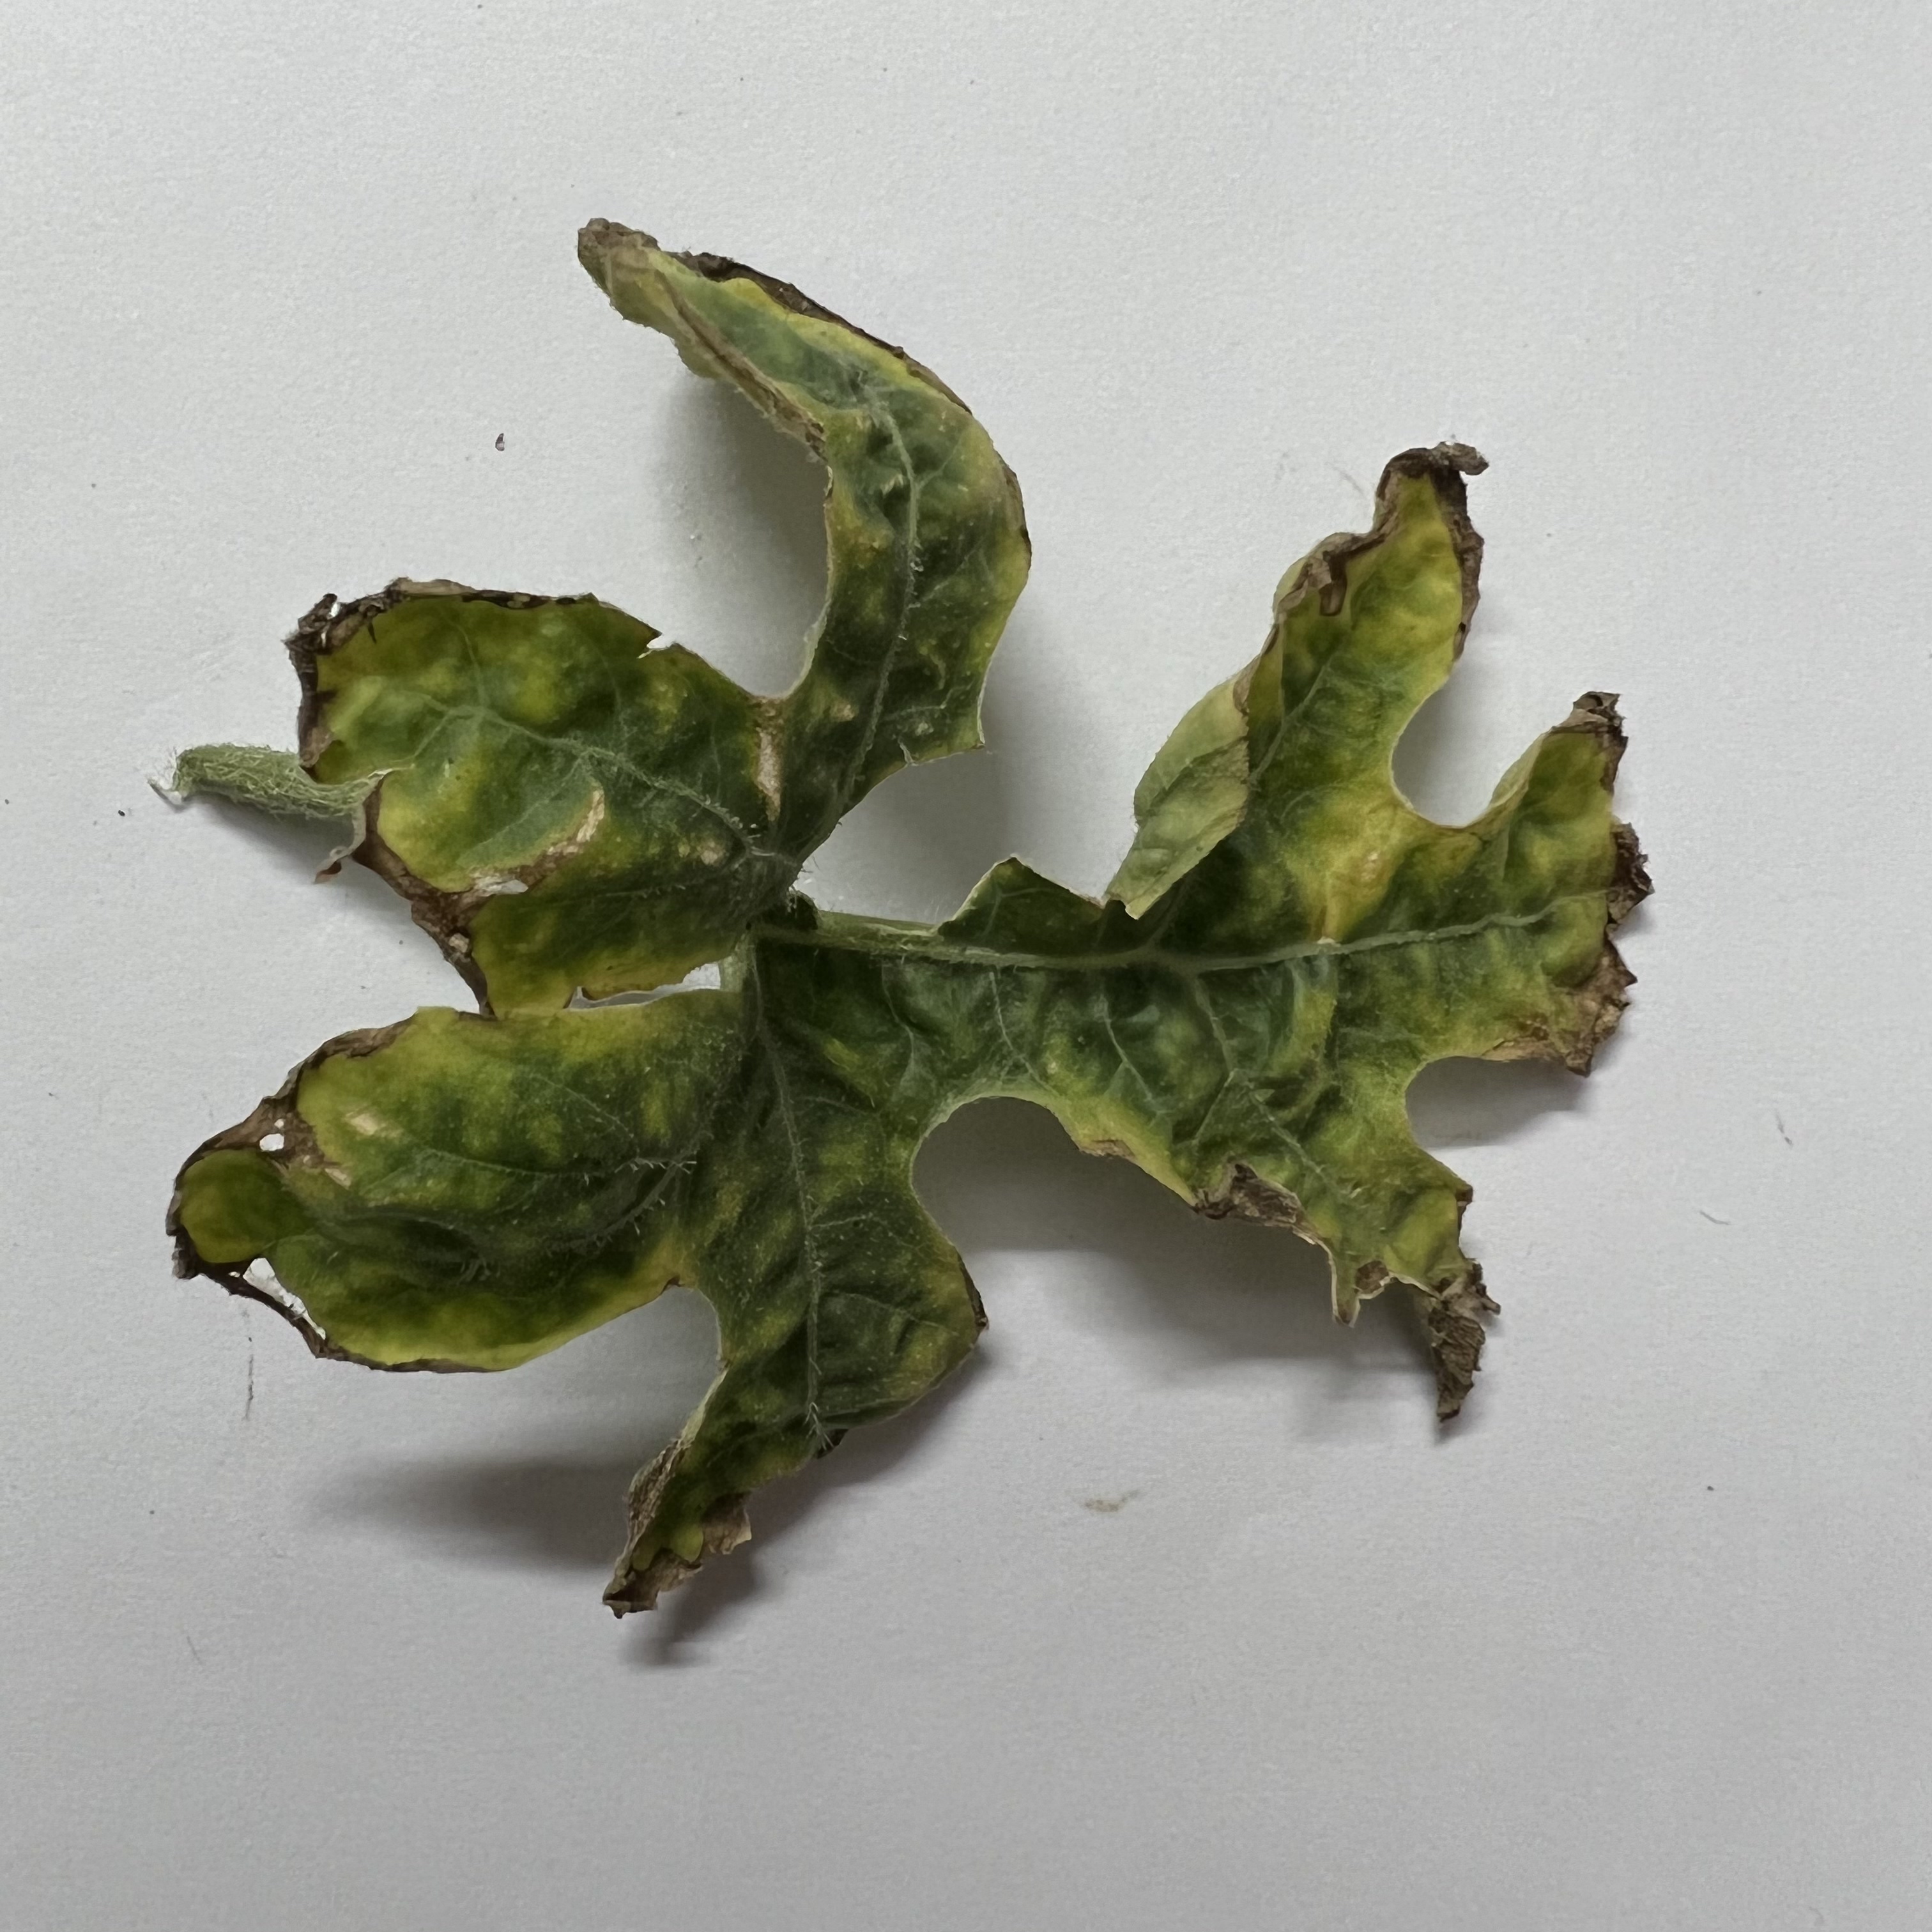
Label: Downy_Mildew